Clune Building

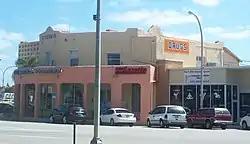

The Clune Building (also known as the Stadnik Building) is a historic site in Miami Springs, Florida. It is located at 45 Curtiss Parkway. On November 1, 1985, it was added to the U.S. National Register of Historic Places. It was a work of Curtiss & Bright.